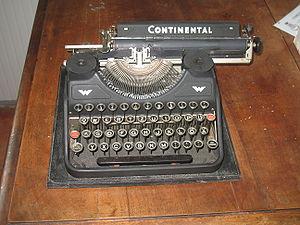
Le retour chariot désigne originellement le mécanisme physique permettant au chariot d'une machine à écrire de revenir en butée à gauche. Par extension, le terme désigne usuellement le retour à la ligne sur les traitements de texte : un passage à la ligne suivante.